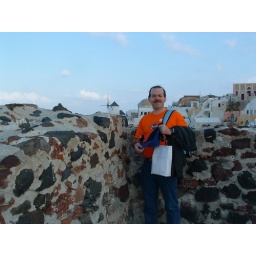
629 - 10.13.06 John in Oia near some colorful walls II